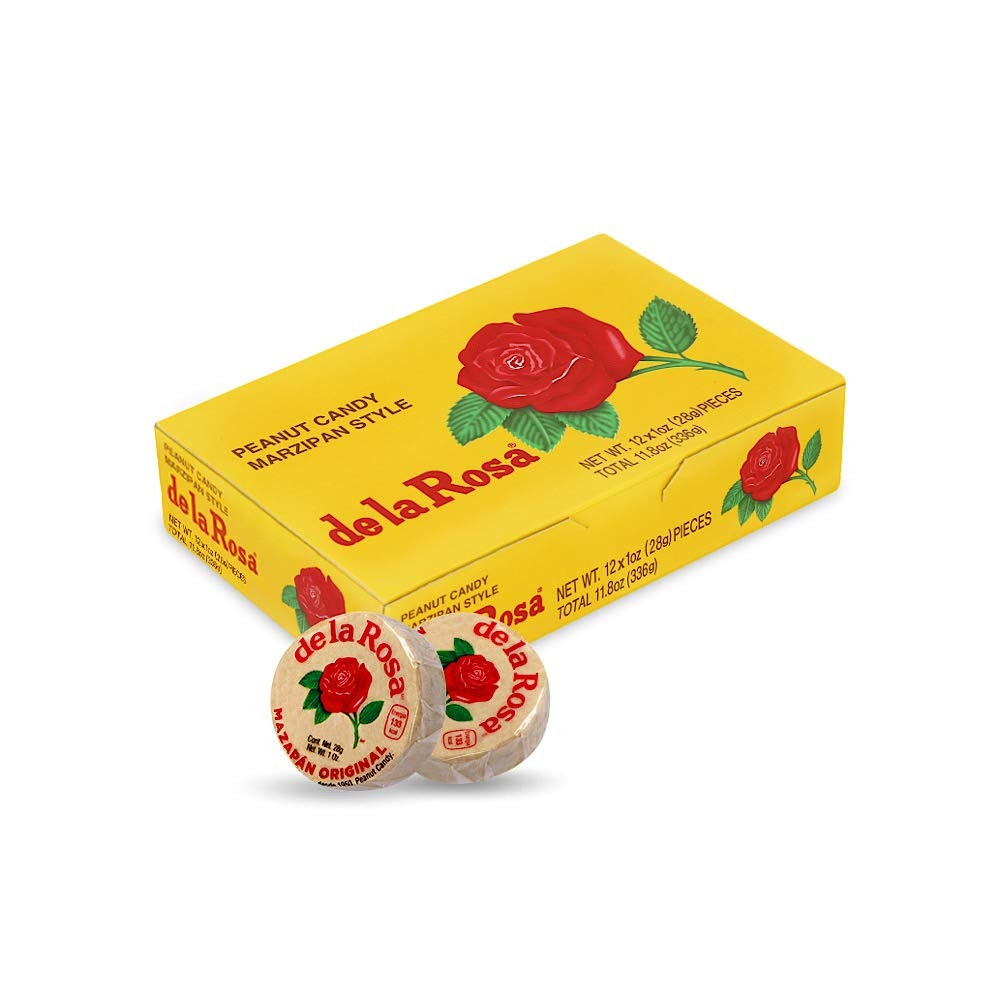
Item Name: Marzipan Candy. De La Rosa Mazapan Candy and Pulparindo Original Flavor.
Value: 2.0
Unit: Count

Price: 2.64